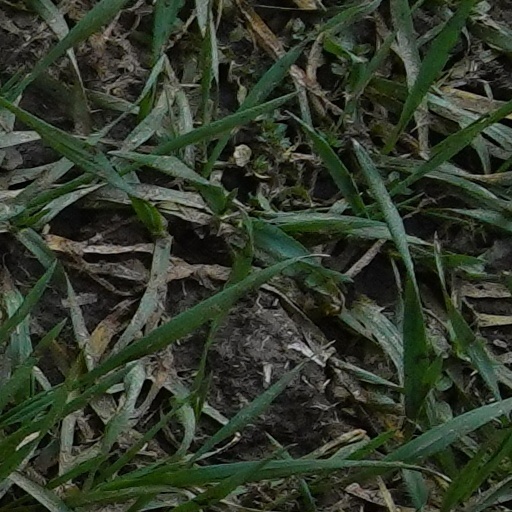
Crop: wheat